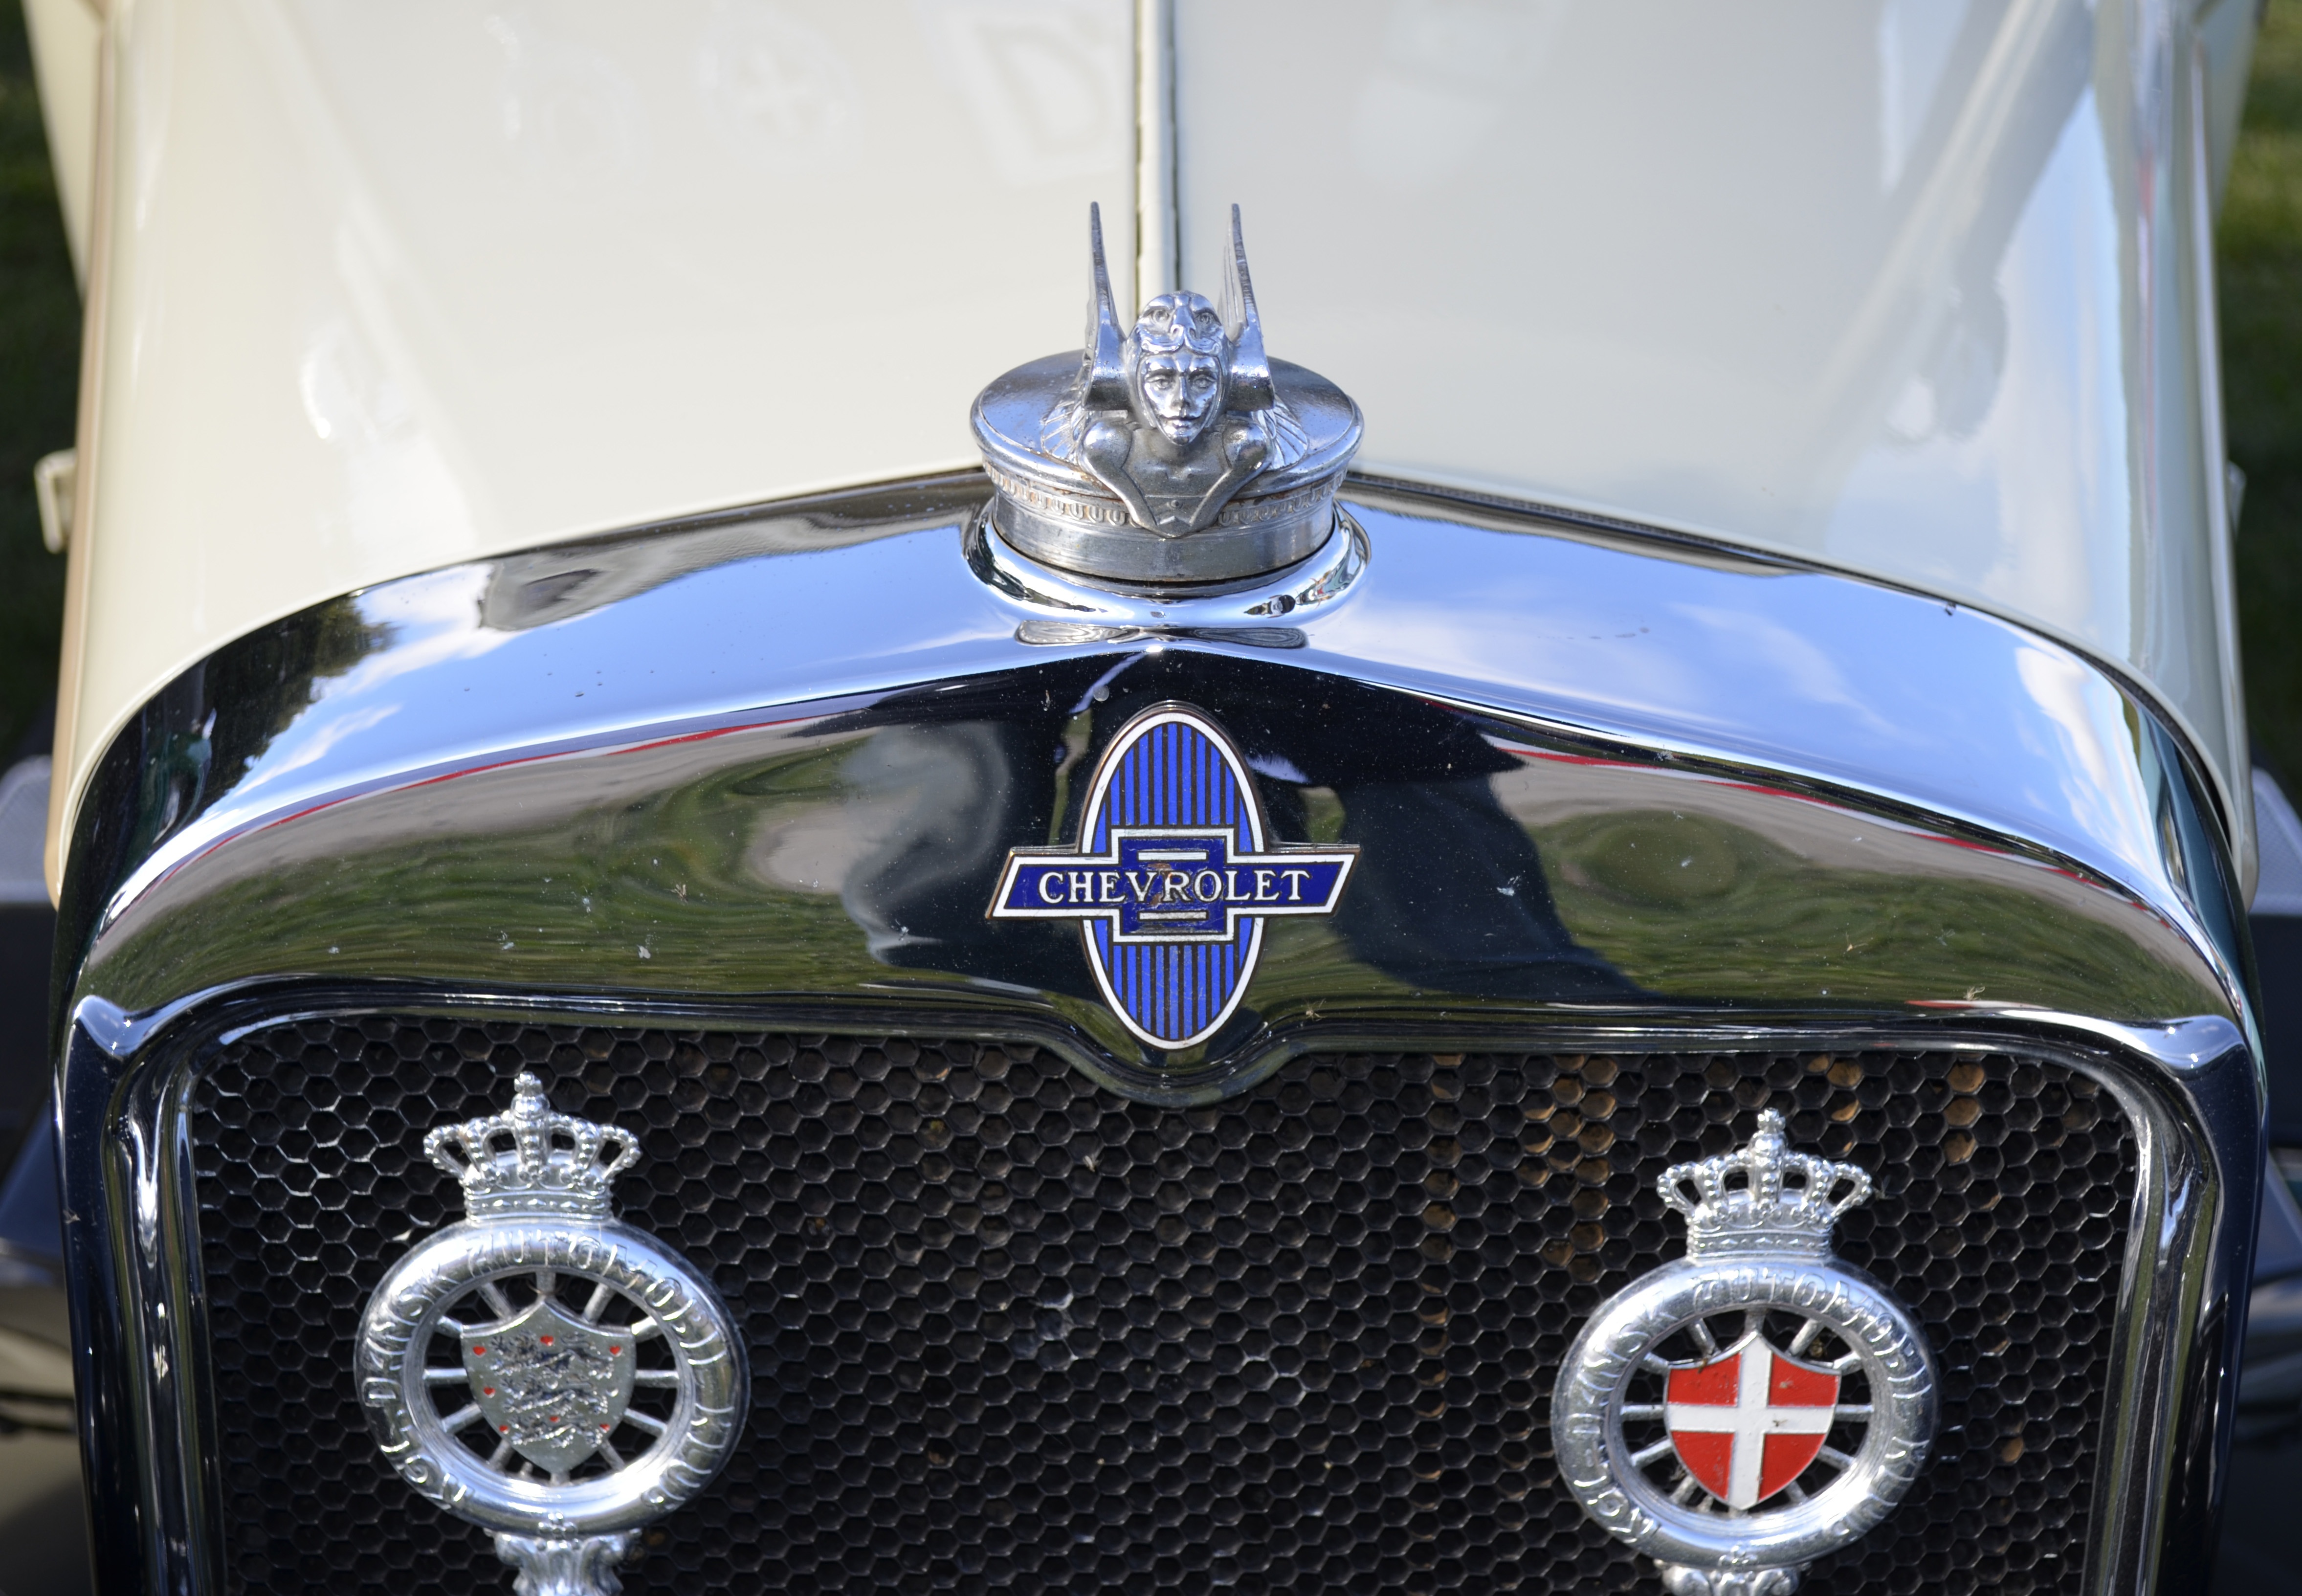
car, wheel, old, vehicle, motor vehicle, vintage car, denmark, beautiful, front, chevrolet, dak, veteran, danish, delight, antique car, land vehicle, automobile make, automotive exterior, automotive design, luxury vehicle